Festoon

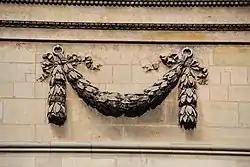
Festoon of the Panthéon, Paris, by Jacques-Germain Soufflot and Jean-Baptiste Rondelet, 1758–1790

A festoon (from French "feston", Italian "festone", from a Late Latin "festo", originally a festal garland, Latin "festum", feast) is a wreath or garland hanging from two points, and in architecture typically a carved ornament depicting conventional arrangement of flowers, foliage or fruit bound together and suspended by ribbons. The motif is sometimes known as a swag when depicting fabric or linen.